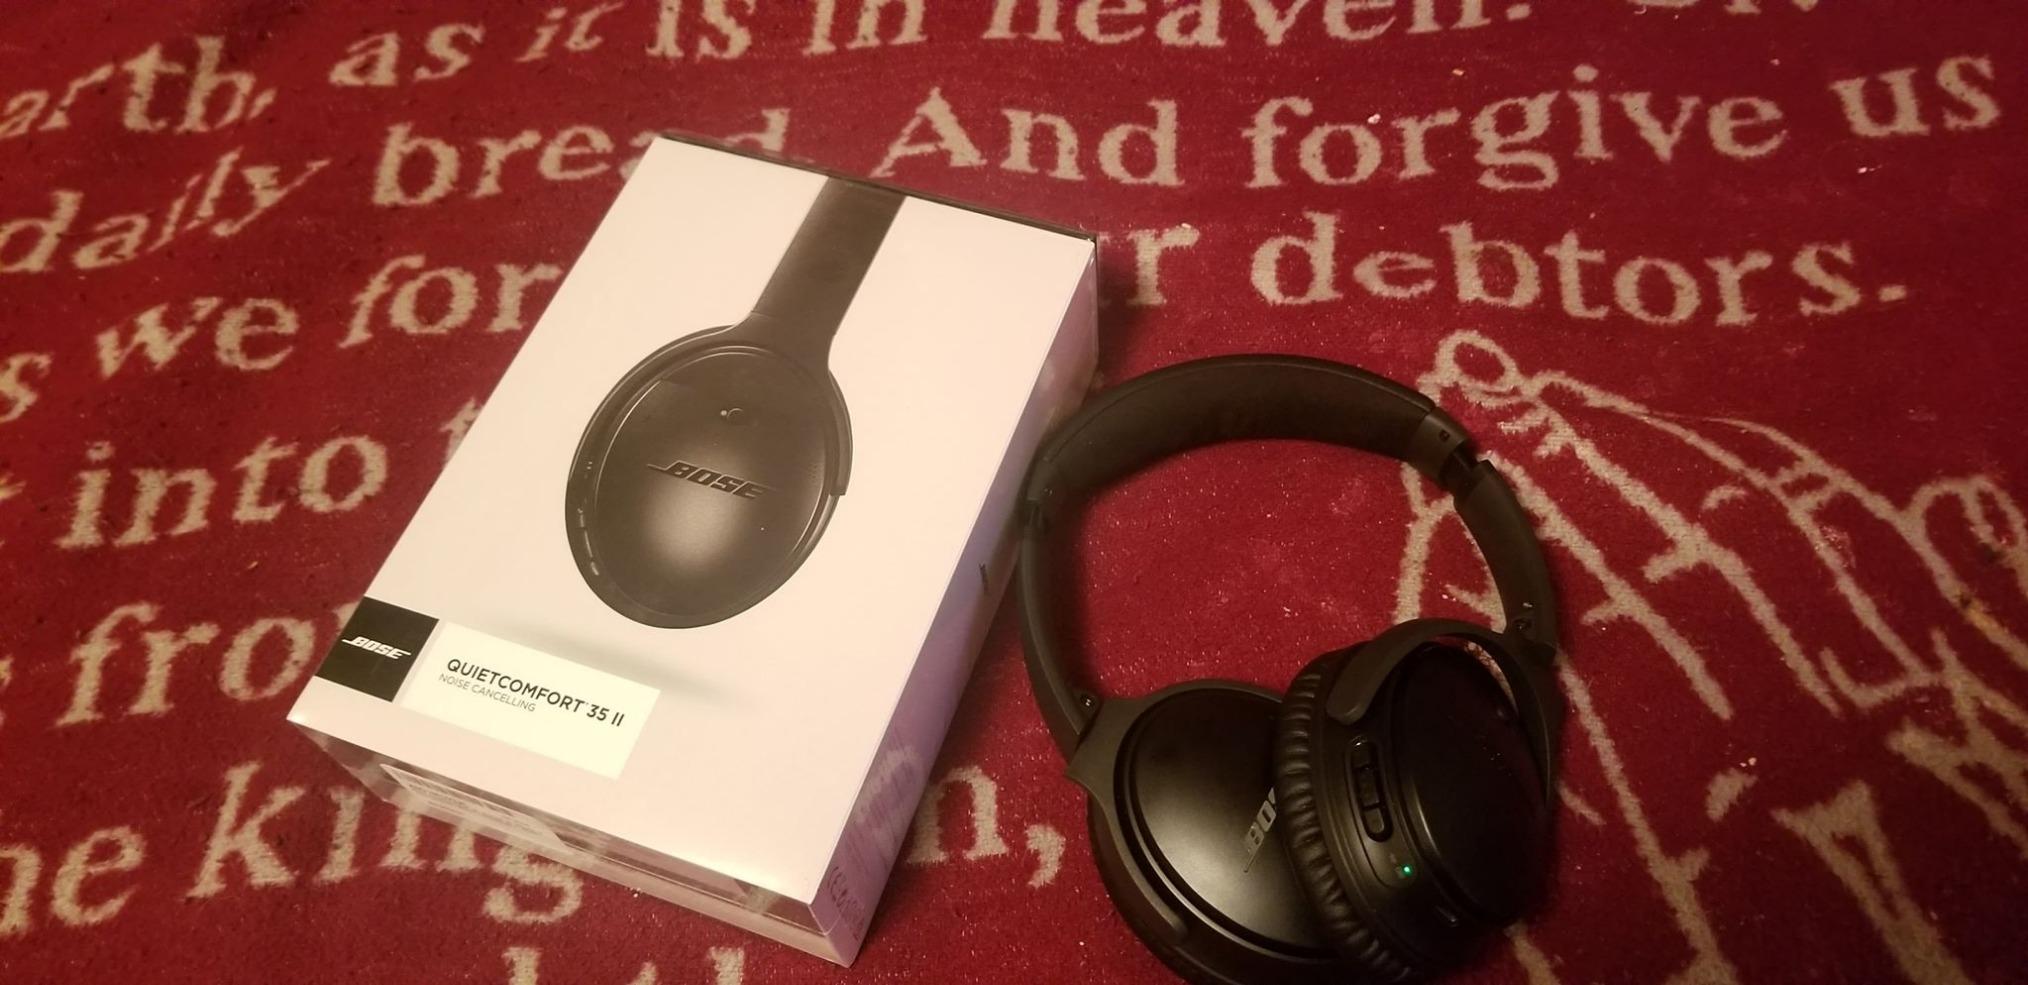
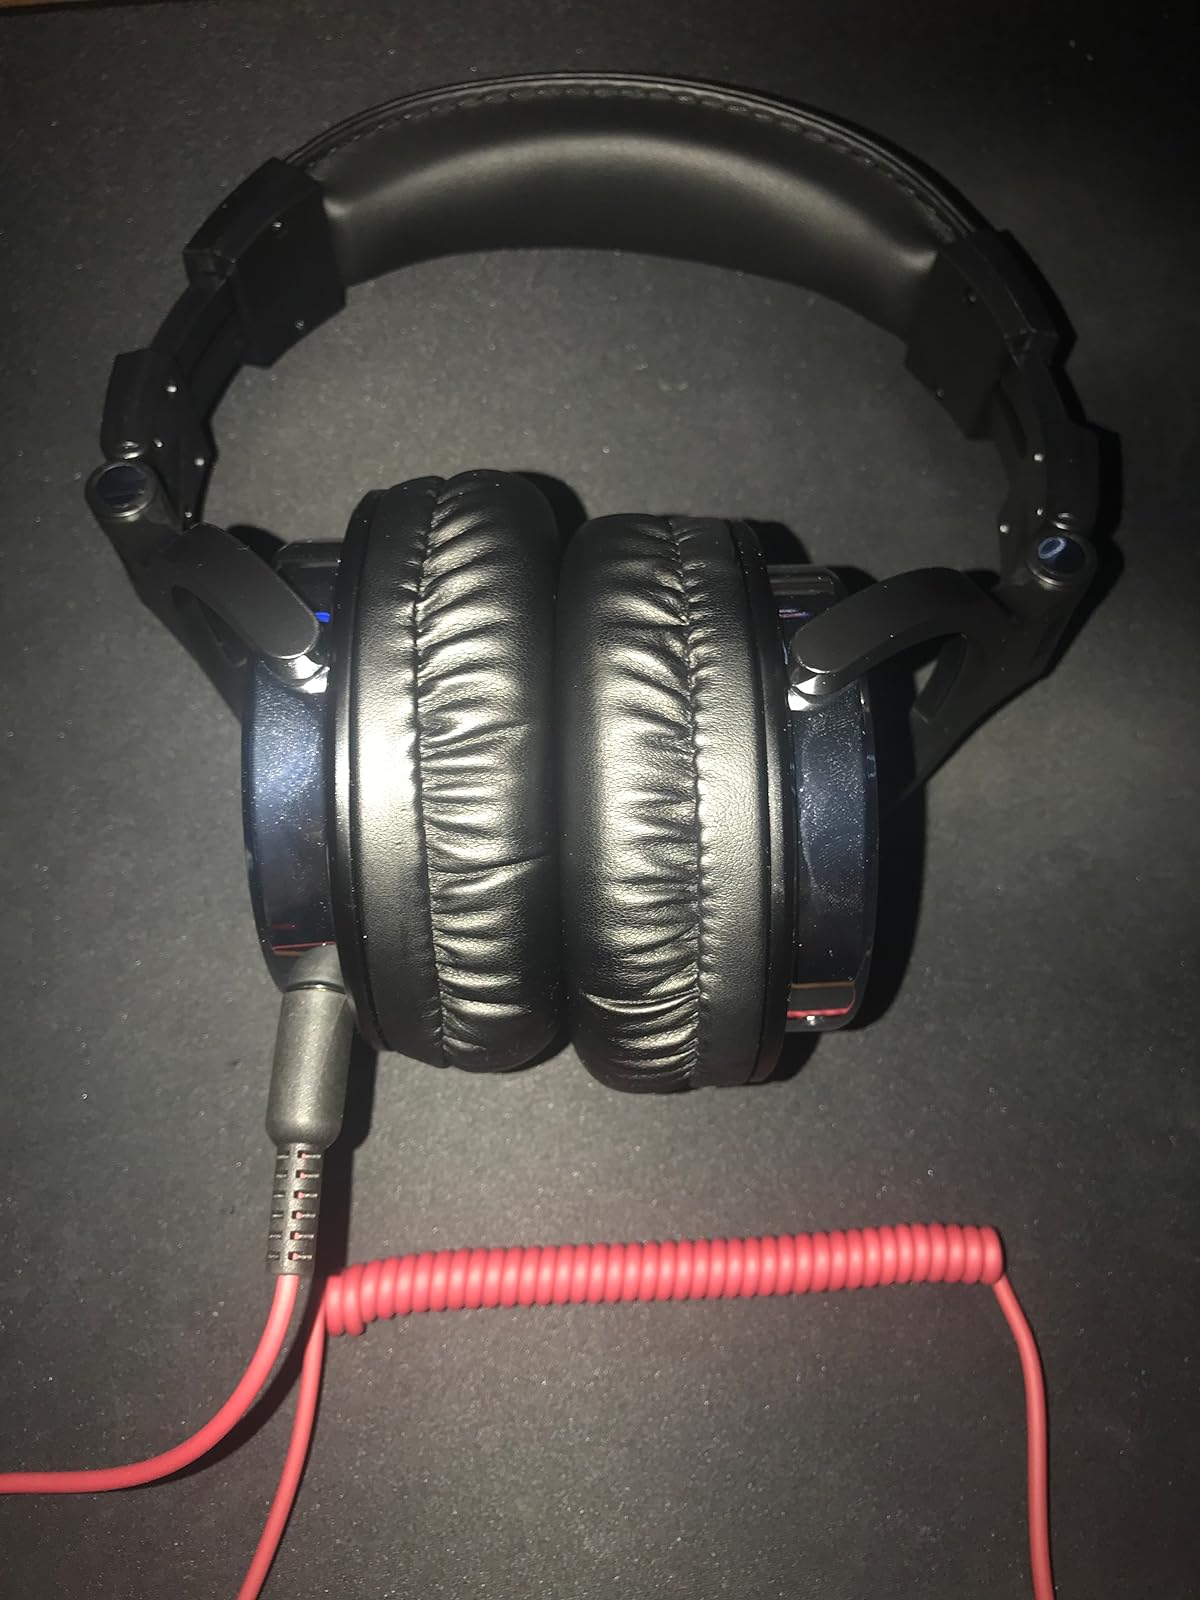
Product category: headphones
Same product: no